Curtiss NC

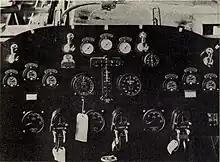
NC-3 instrument panel (center nacelle)

As originally completed the NC-1 had three tractor engines in nacelles located midway between the mainplanes, the centre nacelle housing the cockpit for two pilots. Due to a lack of power the centre nacelle was raised, elongated forwards and a pusher engine added. With this engine arrangement the pilots cockpit was moved to the hull in a more conventional position.